Lupin (French TV series)

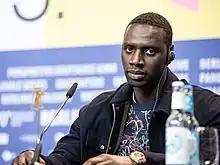
Omar Sy (pictured above in 2020) stars as Assane Diop

On 19 July 2018, Netflix ordered a new series, to be produced by Gaumont Film Company, about the character Arsène Lupin, portrayed by Omar Sy. In a 2018 interview, Sy revealed that "Arsene Lupin, who is an iconic and charismatic character, will take on a new life in this modern adaptation, unique in its genre". Netflix confirmed that George Kay and would be the showrunners, with Louis Leterrier directing the first three episodes.